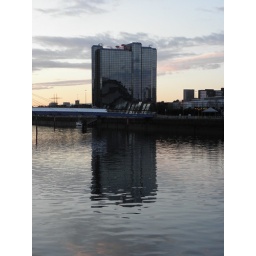
SECC reflected in neighbouring building and water